Ross (lunar crater)

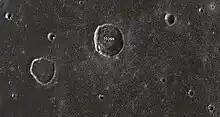
Ross crater and its satellite craters taken from Earth in 2012 at the University of Hertfordshire's Bayfordbury Observatory with the telescopes Meade LX200 14" and Lumenera Skynyx 2-1

By convention these features are identified on lunar maps by placing the letter on the side of the crater midpoint that is closest to Ross.